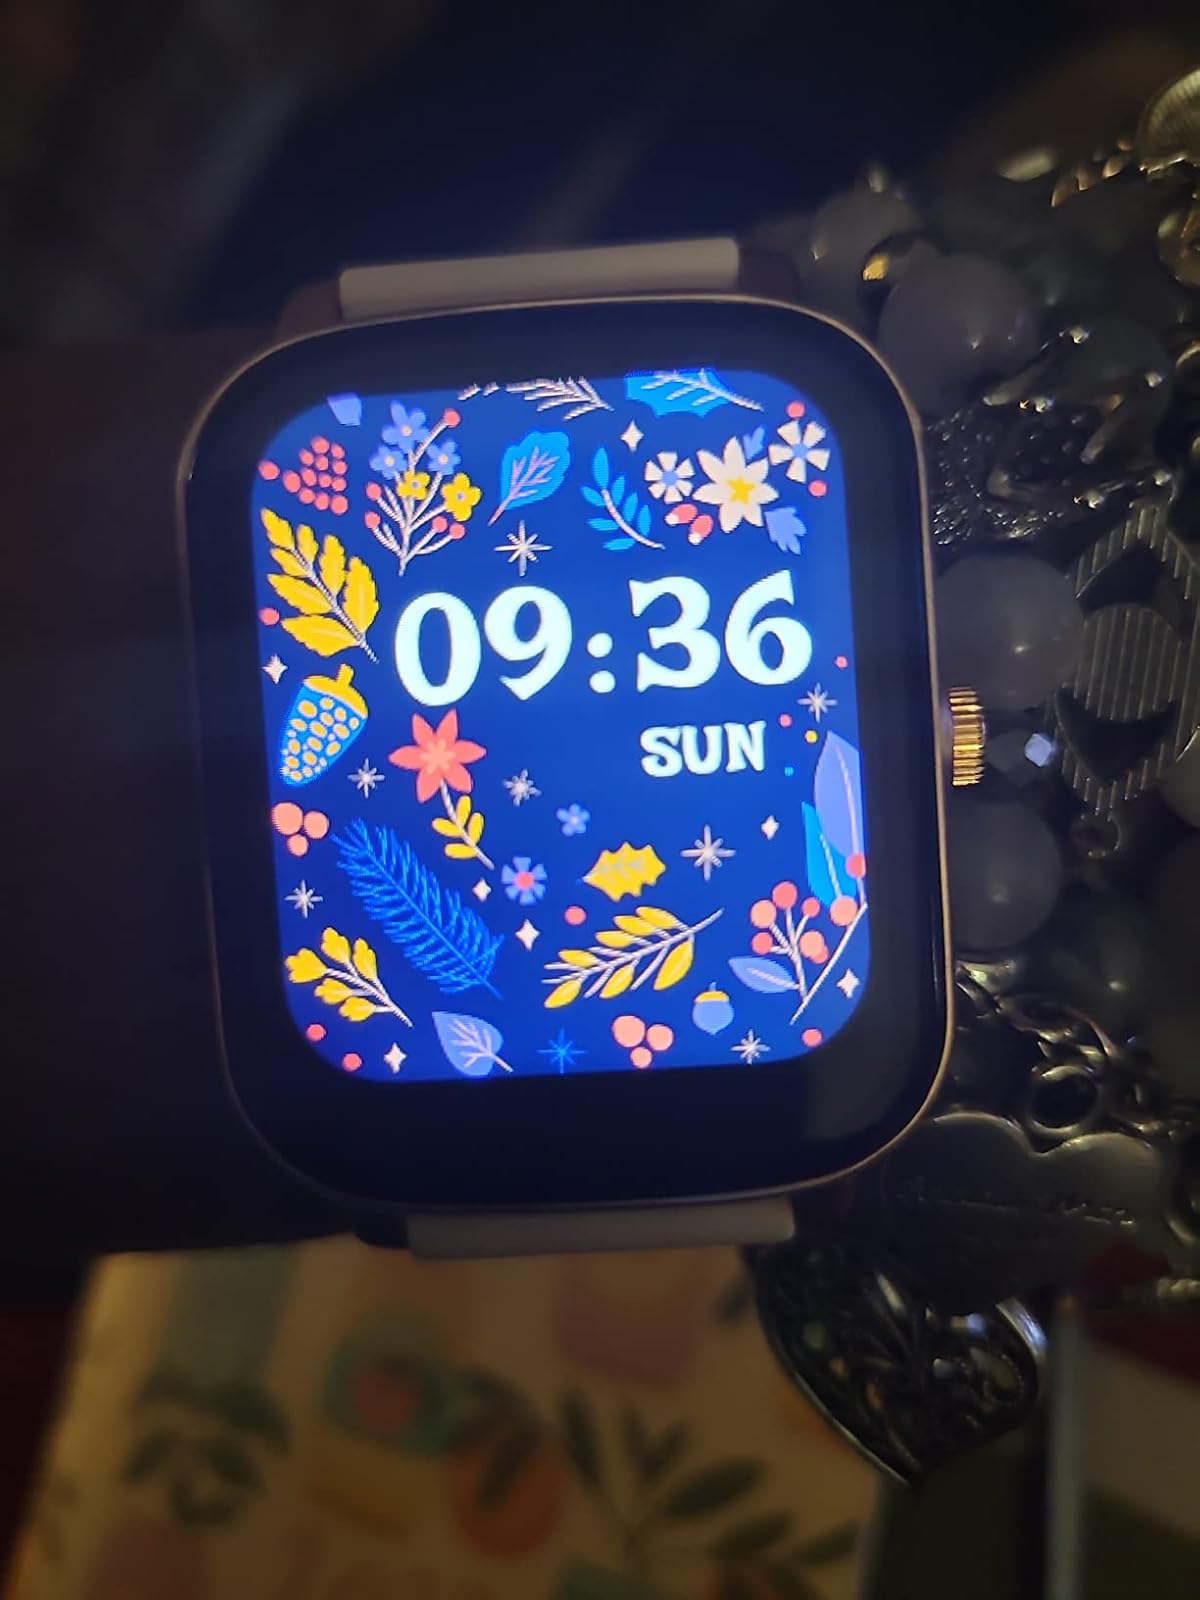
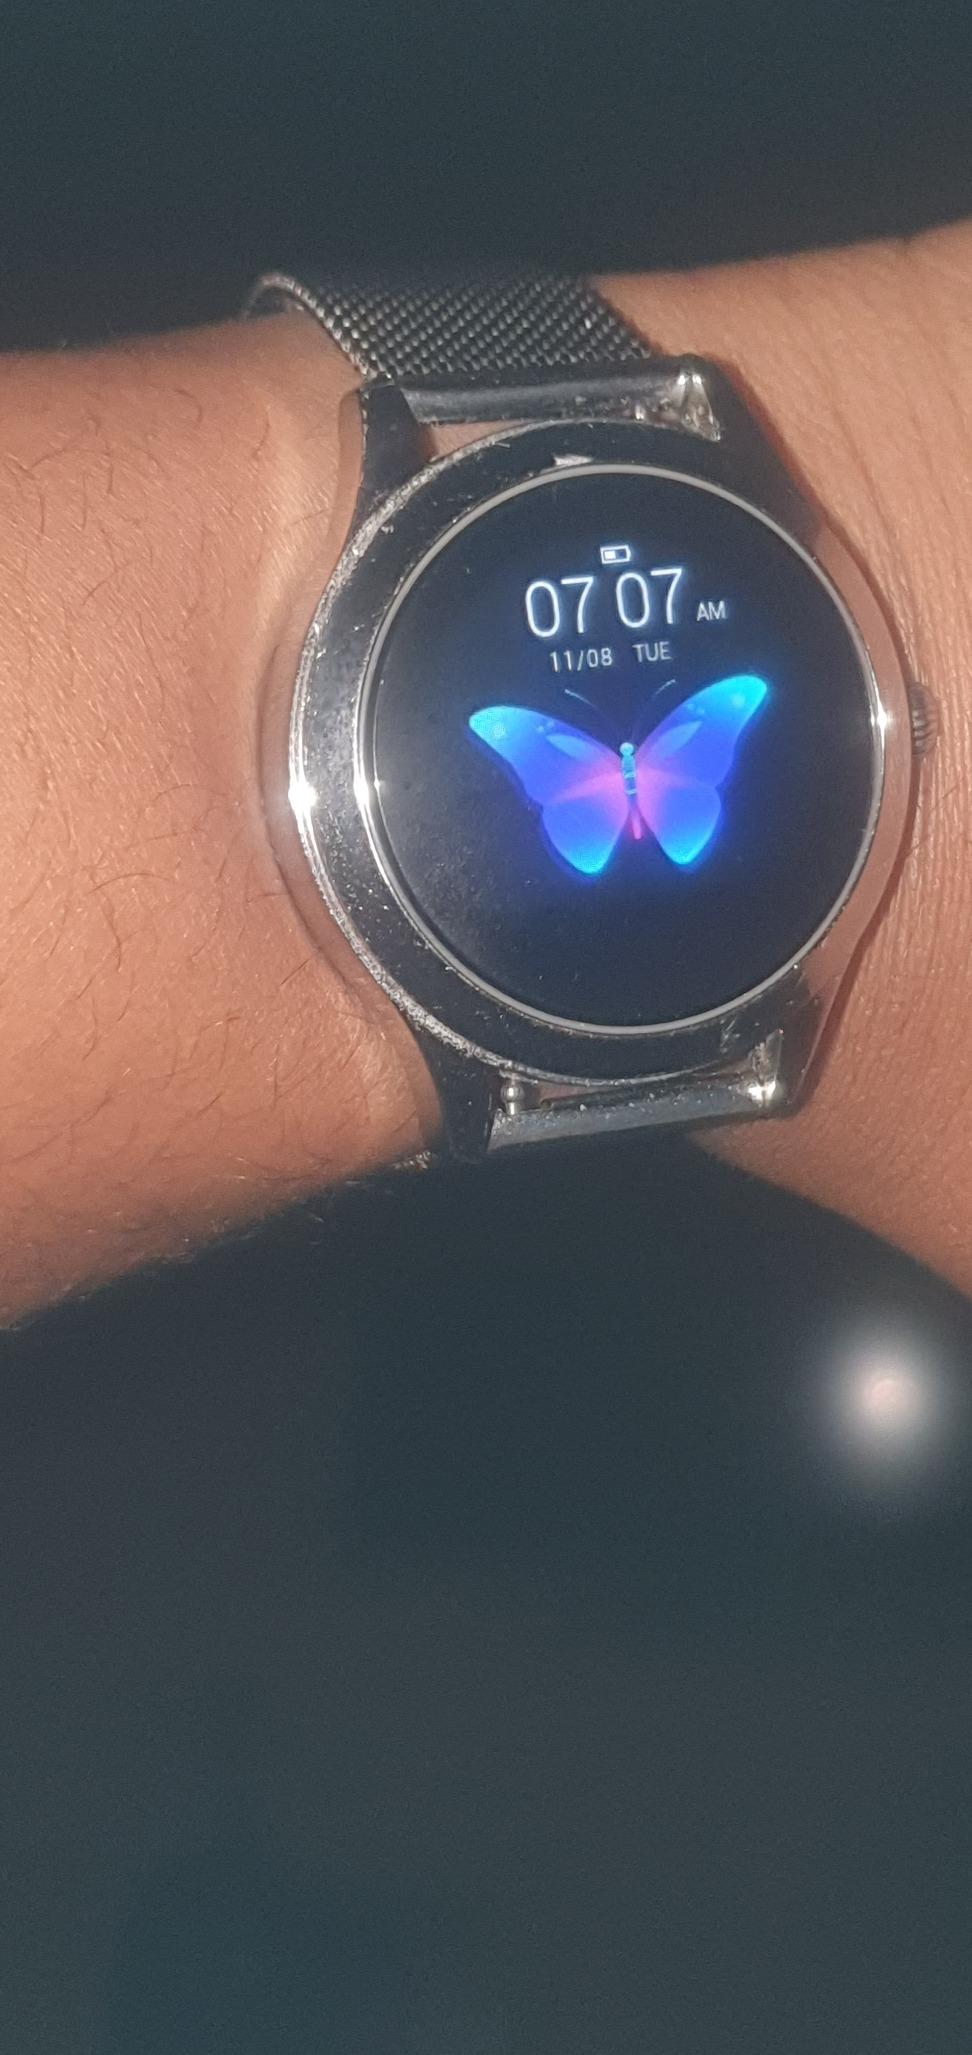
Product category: smartwatch
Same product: no